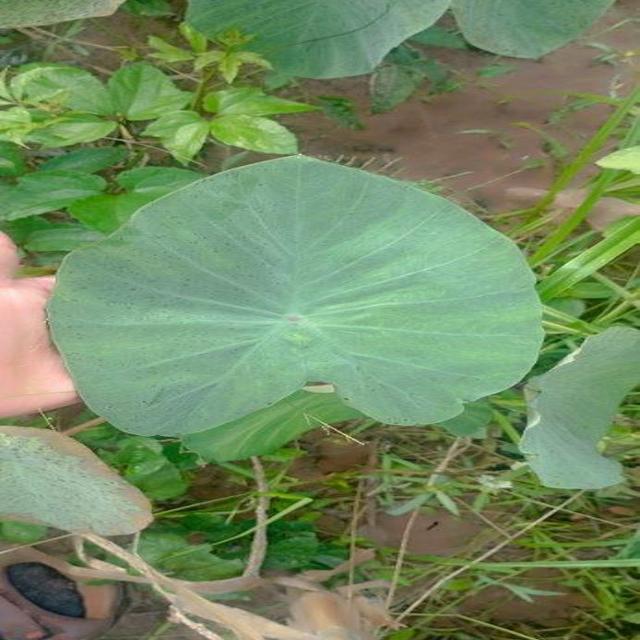
Label: Early_Blight